18th Field Artillery Brigade

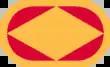
18th Field Artillery Brigade

Description/Blazon: On a scarlet oval-shaped embroidered item edged with a 1/8 inch (.32 cm) yellow border, 1 3/8 inches (3.49 cm) in height and 2 1/4 inches (5.72 cm) in width, overall a yellow lozenge throughout. The background trimming was approved on 23 December 1997.